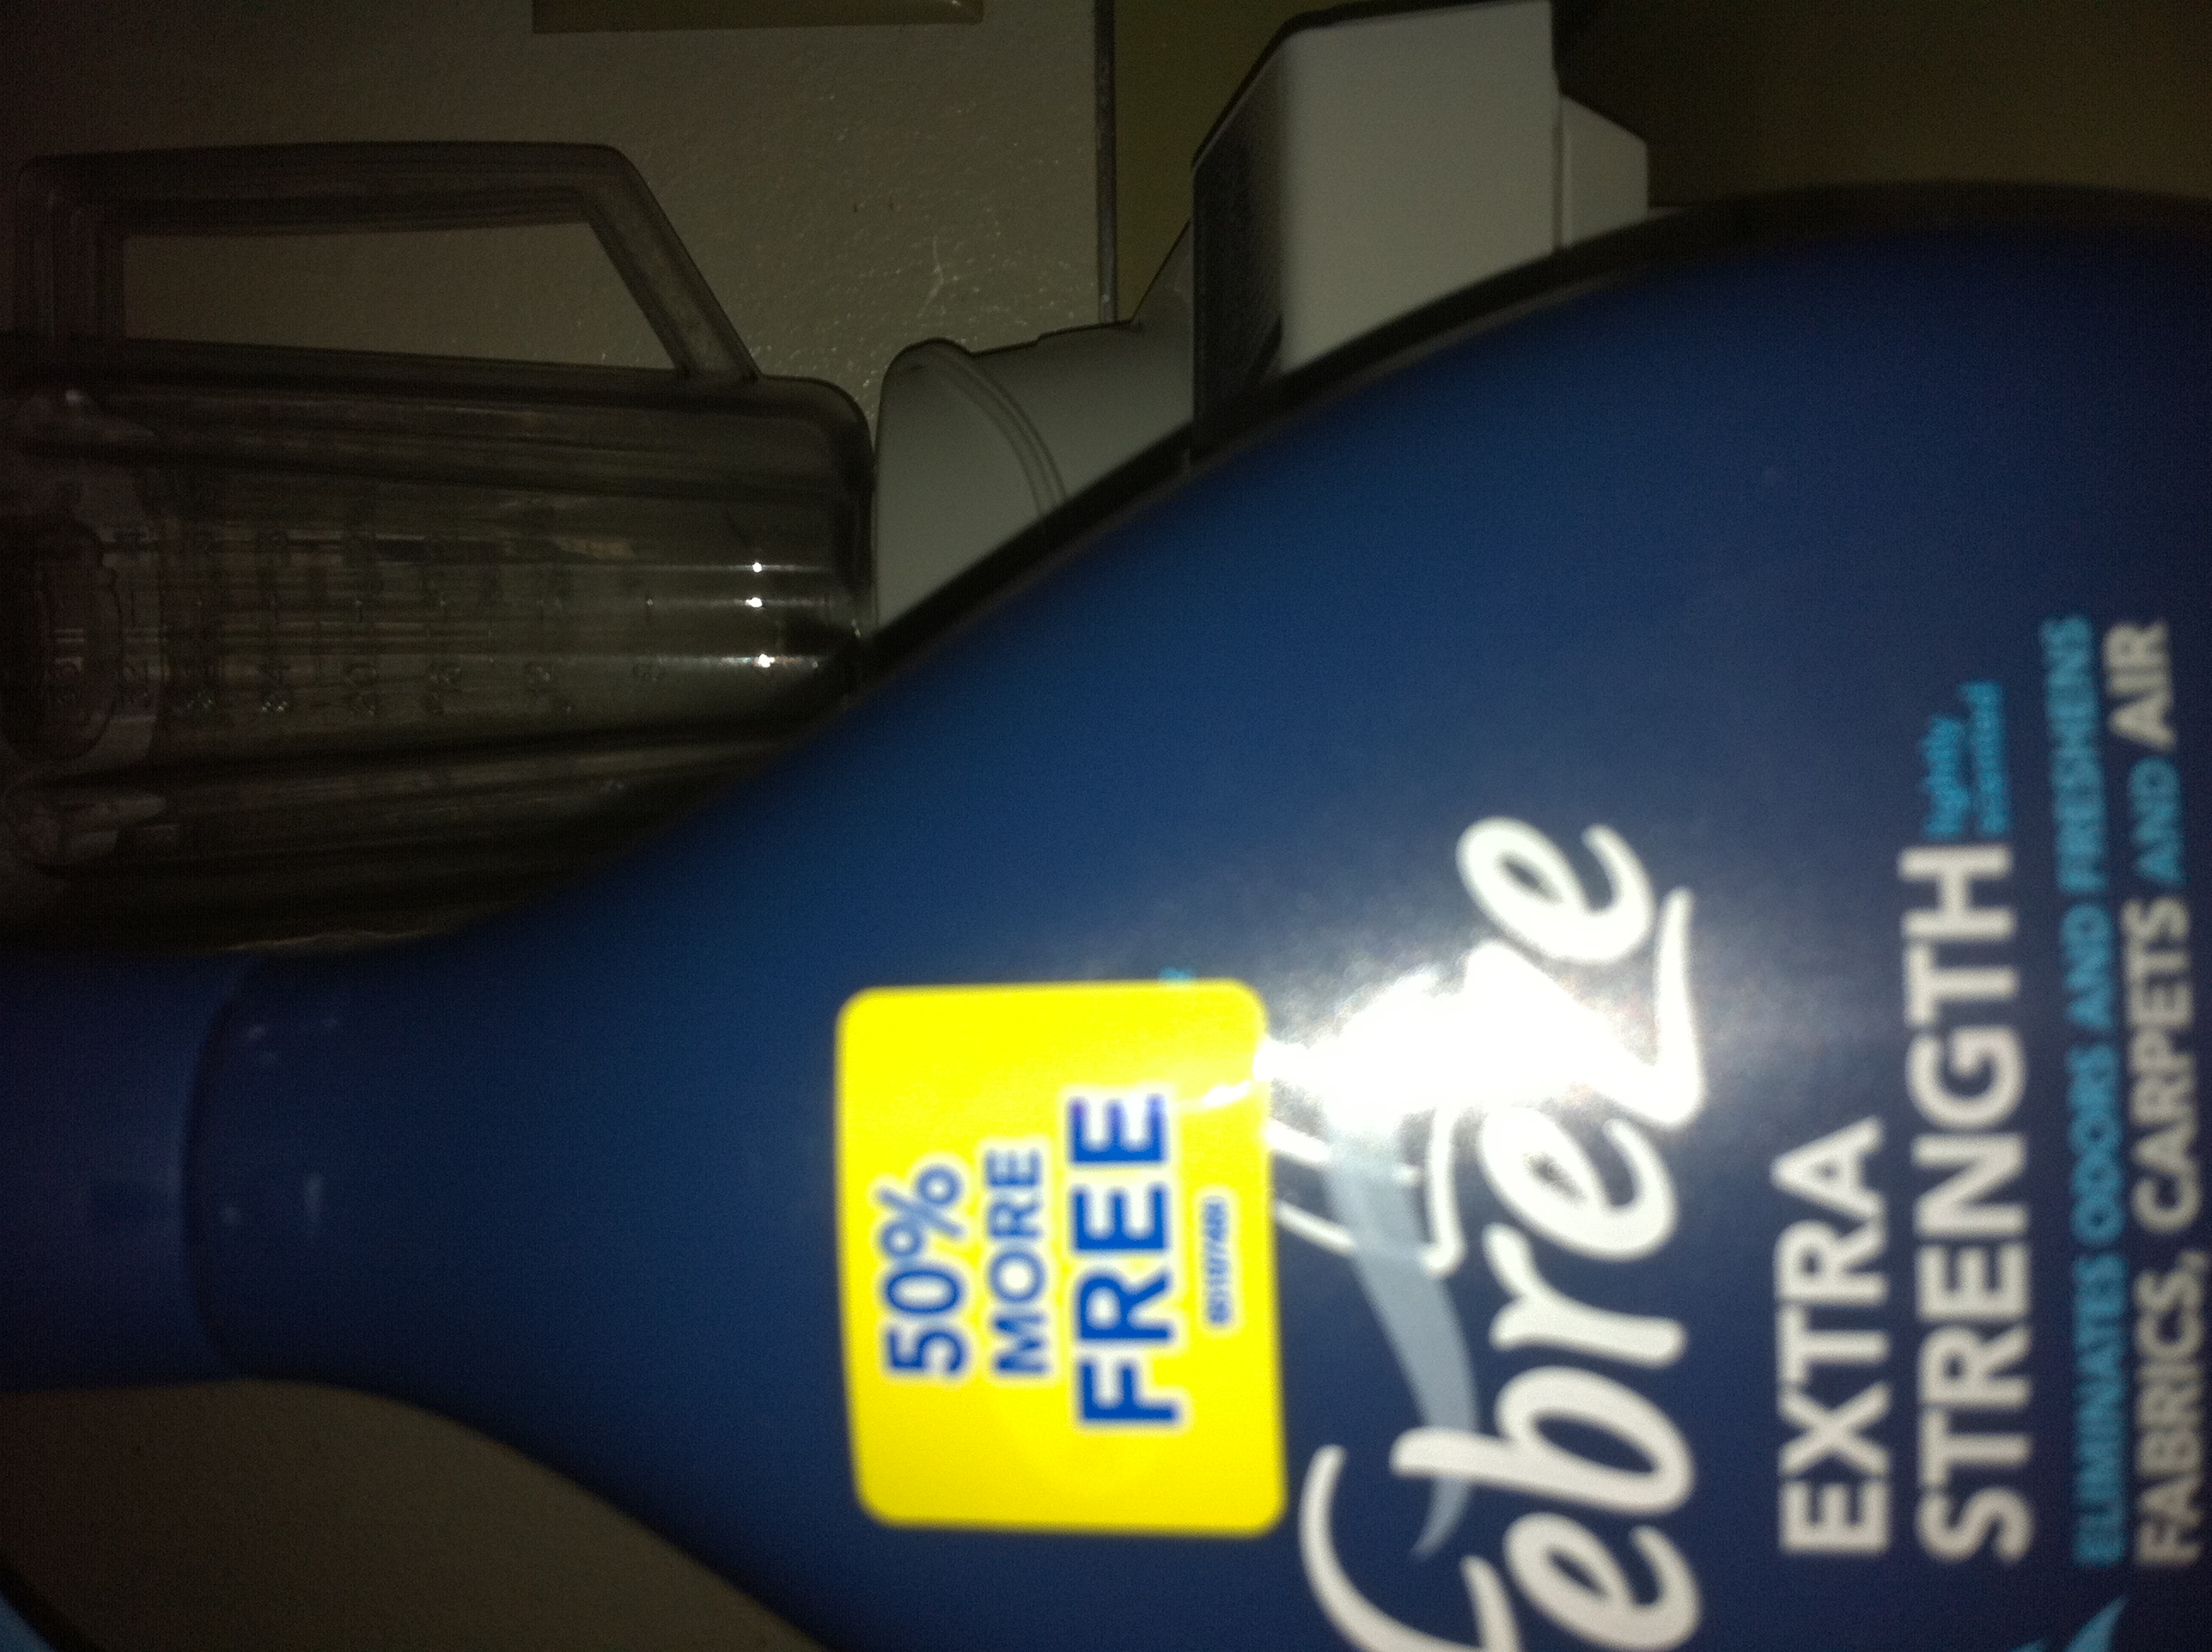Question: is this the bottle of Febreze?
Answer: yes